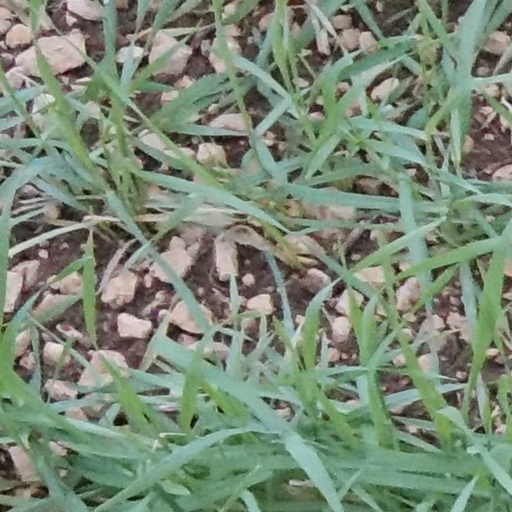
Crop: wheat